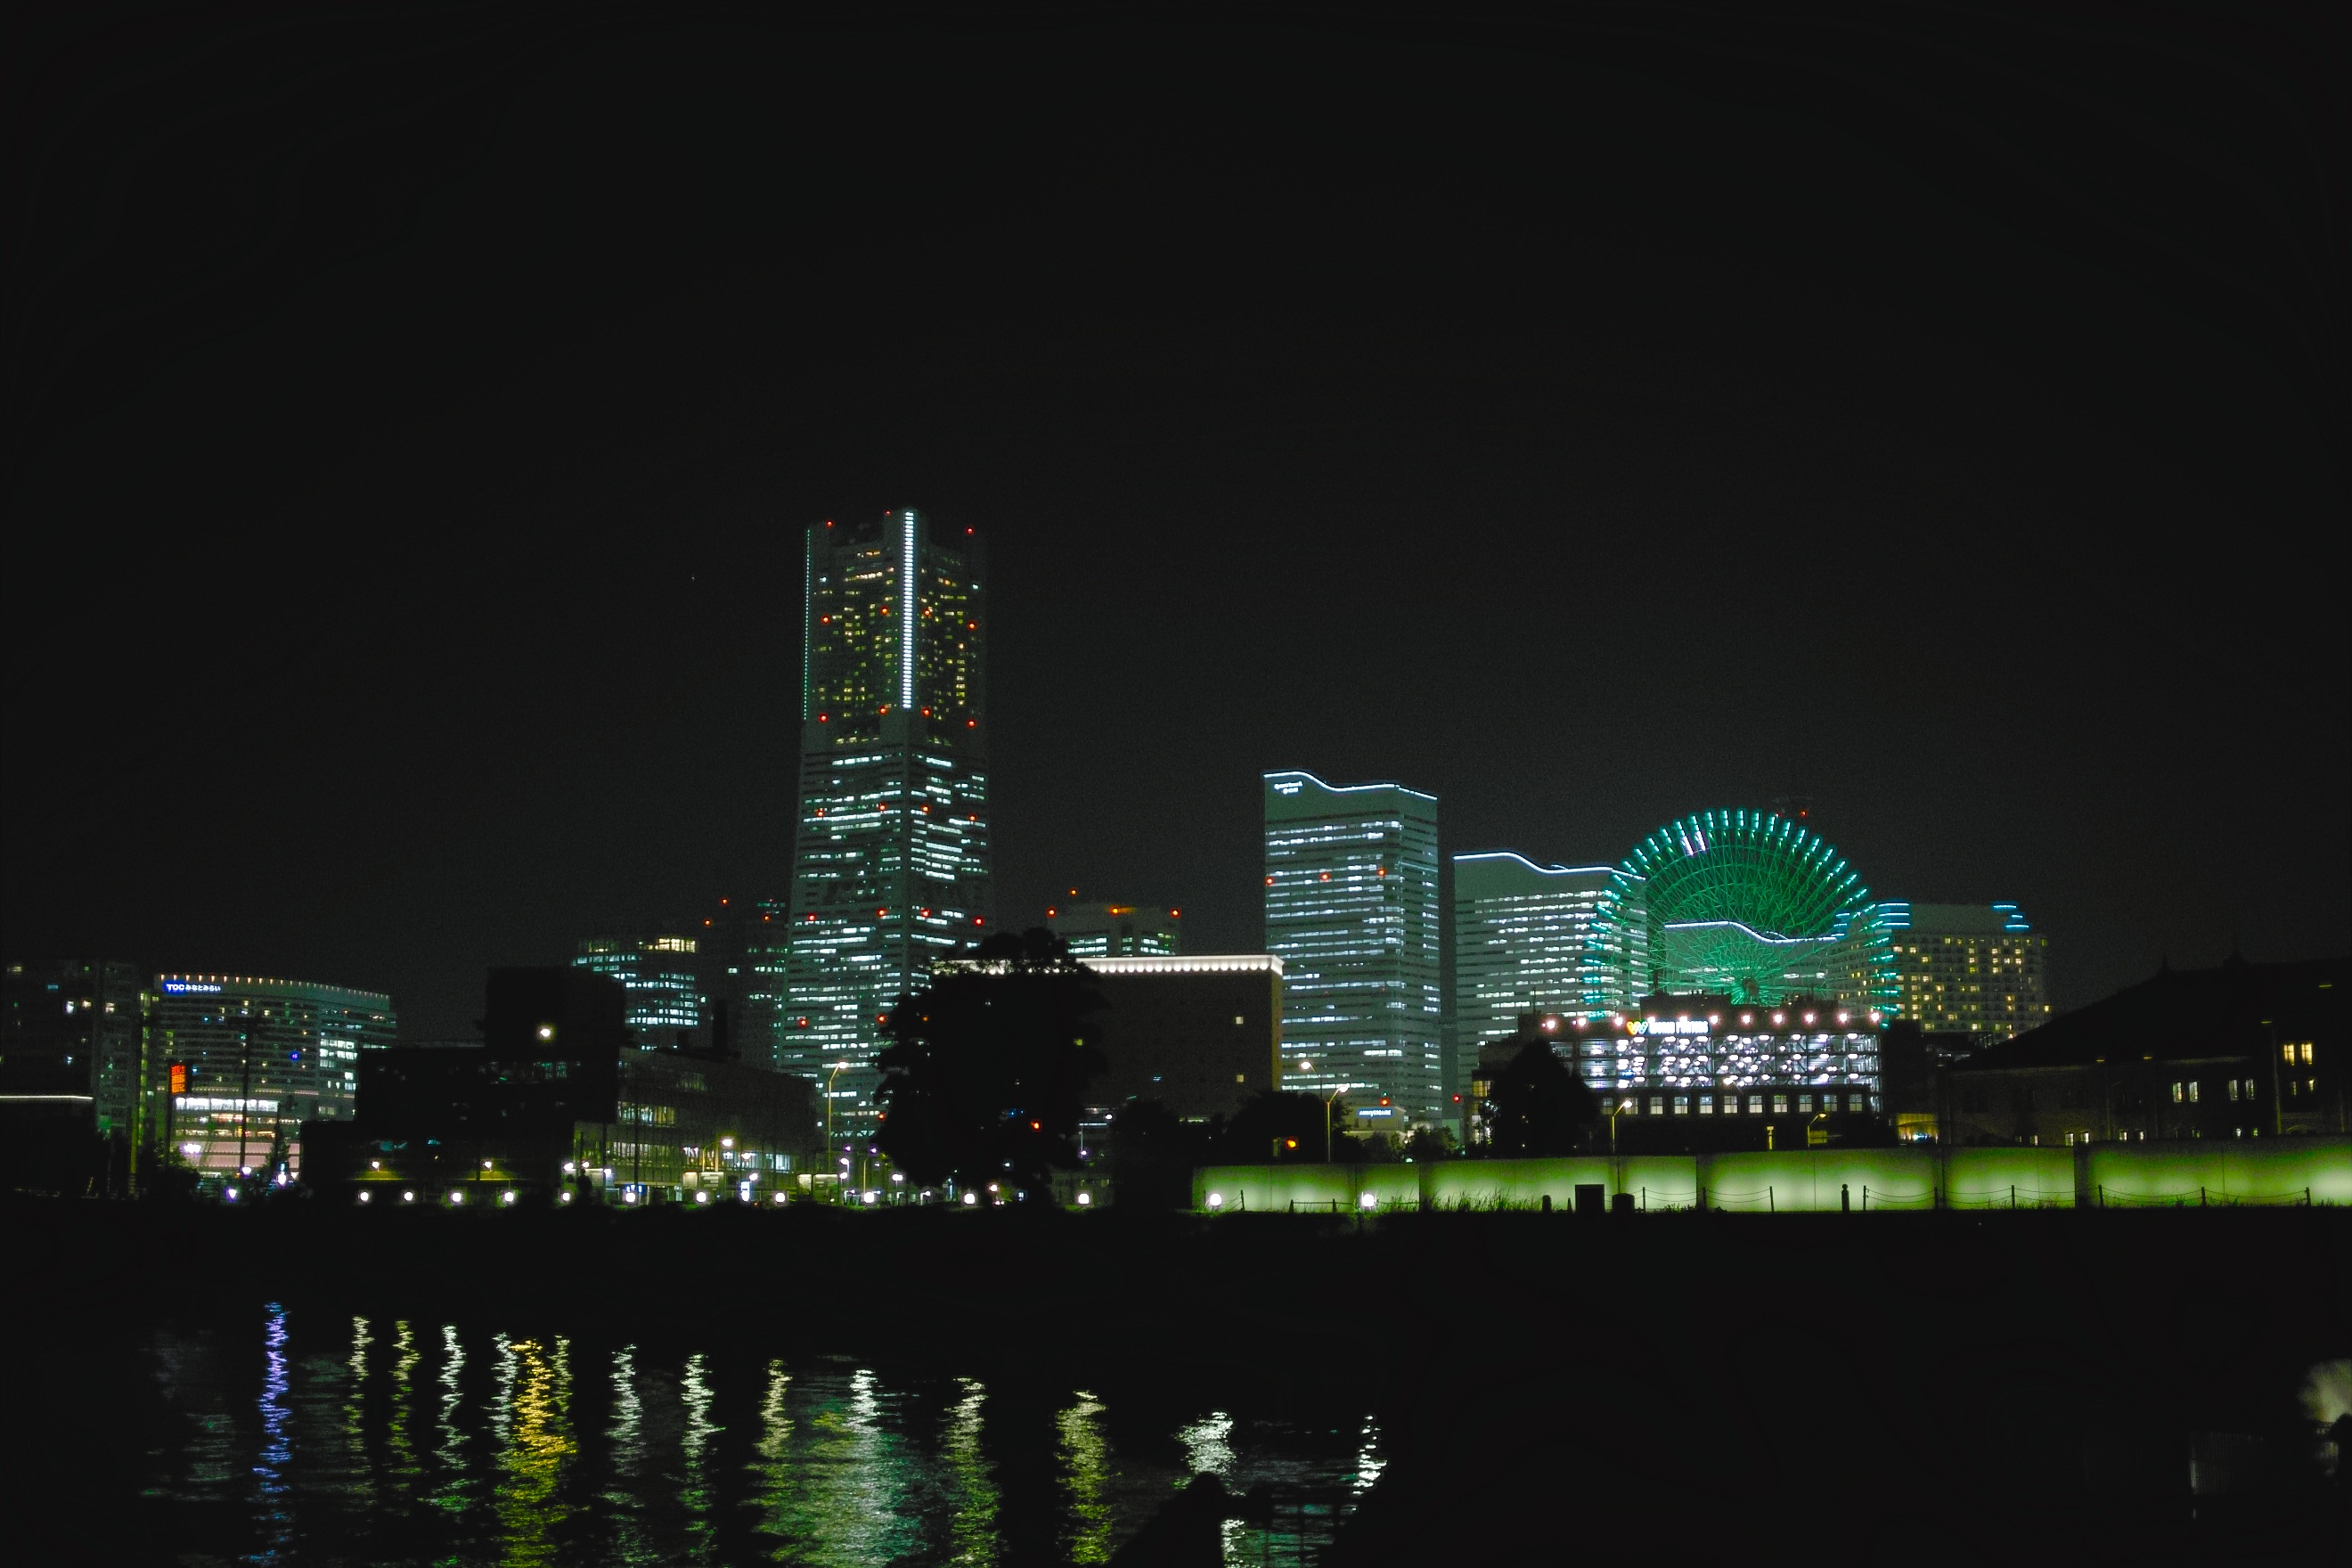
horizon, skyline, night, city, skyscraper, cityscape, downtown, dusk, evening, reflection, ferris wheel, landmark, darkness, port, yokohama, night view, metropolis, urban area, landmark tower, geographical feature, human settlement, atmosphere of earth, metropolitan area